Men's Association Opposed to Woman Suffrage

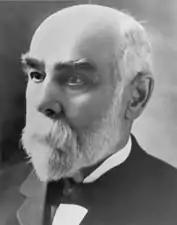
Suffrage opposition leader Joseph H .Millard

The Men's Association Opposed to Woman Suffrage was an American organization active in the 1910s that was opposed to legal voting by women and open exclusively to men. It was made up of loosely affiliated state and local chapters which typically existed for less than a year, the duration of a campaign against a state referendum proposing women's suffrage.